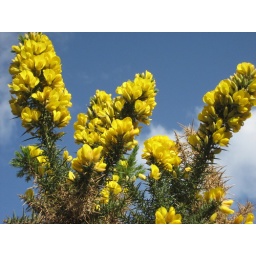
Gorse against gorgeous blue sky